Odoriko

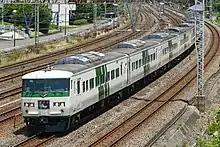
JR East 185 series "Odoriko" service on the Tōkaidō Main Line, in 2017

On the now retired 185 series, the 15 car formation made the "Odoriko" the longest Limited Express train running in Japan (excluding shinkansen trains). They were formed as follows, with car 1 at the Izukyū-Shimoda/Shuzenji end.